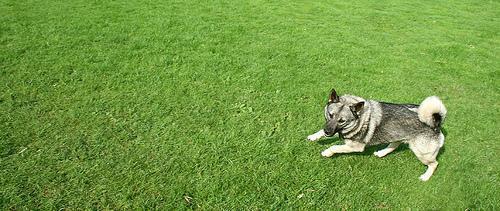
Norwegian_elkhound